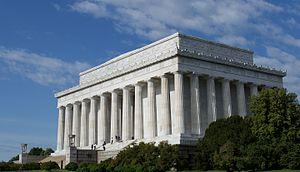
L'Antiquité est une source d'inspiration de la culture contemporaine, qu'elle soit littéraire, musicale, plastique, audio-visuelle ou architecturale. Parfois simple décor, elle prend parfois des fonctions particulières, comme une manière de rendre plus acceptable des formes de voyeurismes, de parler du monde contemporain dans une forme détournée, ou de support à des revendications identitaires.